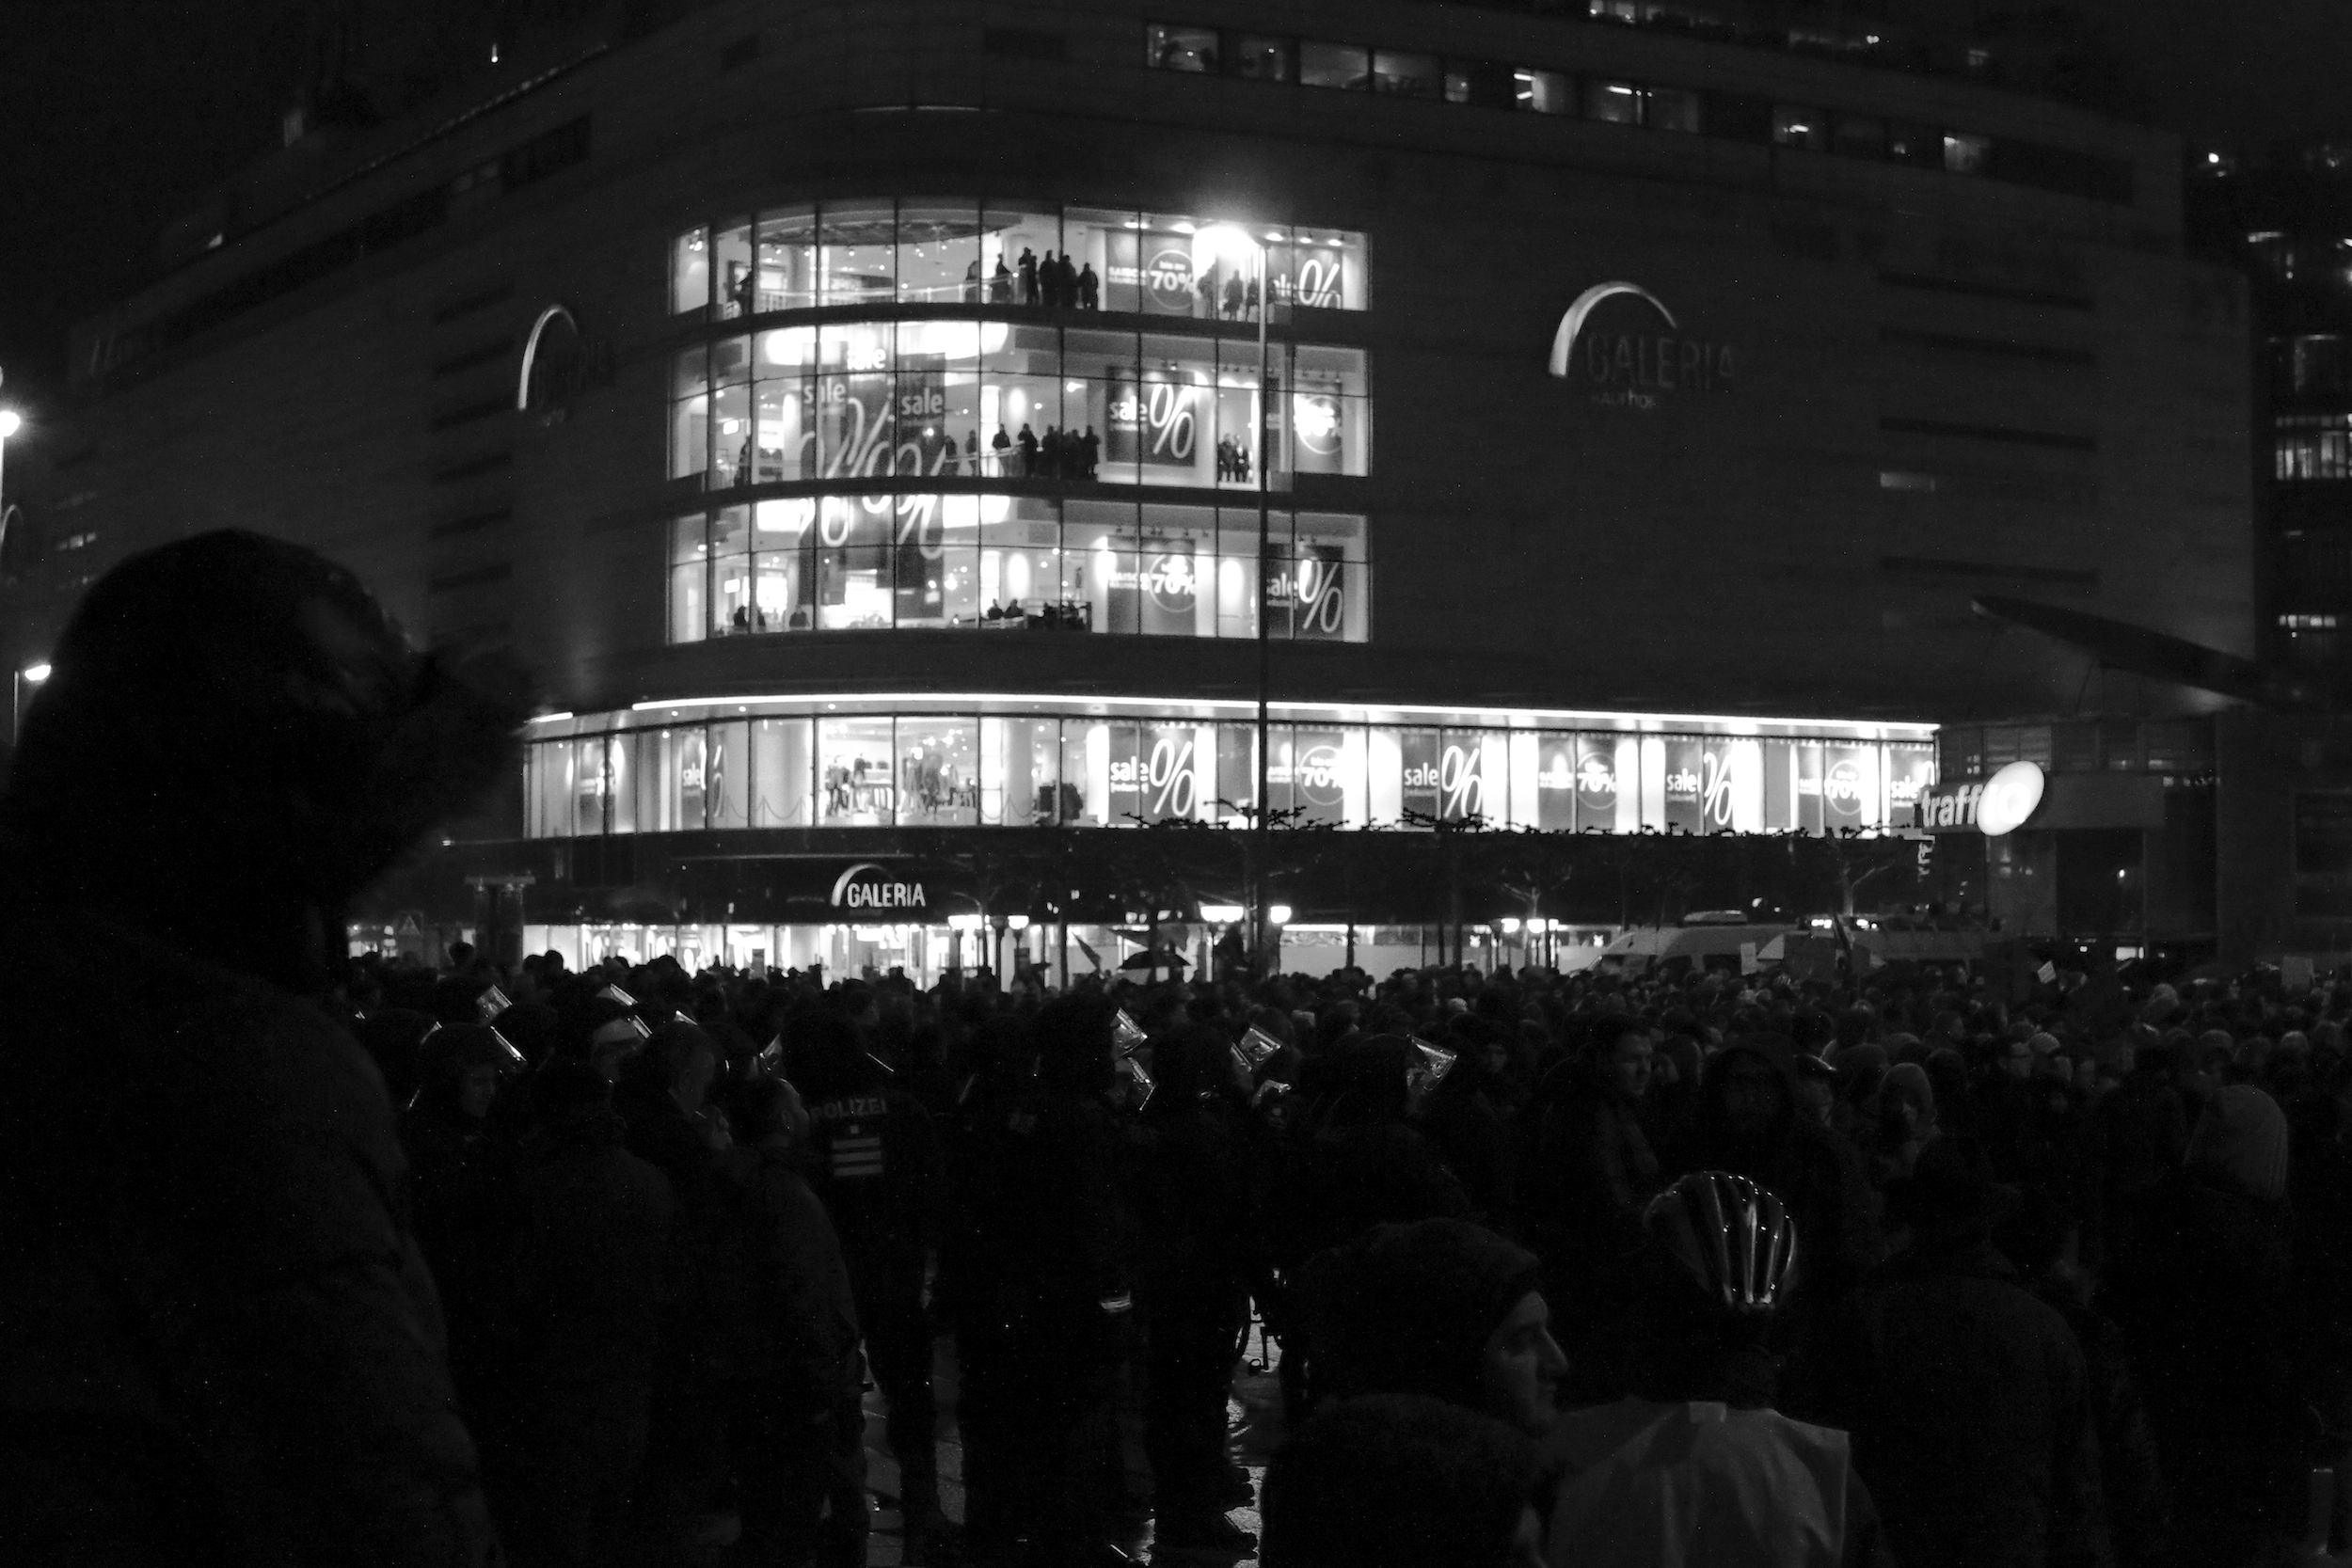
black and white, people, night, city, crowd, darkness, black, monochrome, bw, blackandwhite, blackwhite, stage, germany, alemania, allemagne, sw, schwarzweiss, schwarzweis, demonstration, streetscene, rally, protest, frankfurtmain, frankfurtammain, frankfurtam, frankfurtamain, germania, hesse, hassia, hessen, leute, strassenszene, frankfurt, schwarzweissfotografie, publicplace, ffentlicherplatz, schwarzweisfotografie, innenstadt, streetphotopgraphy, pegida, fragida, antifragida, antipegida, monochrome photography, film noir